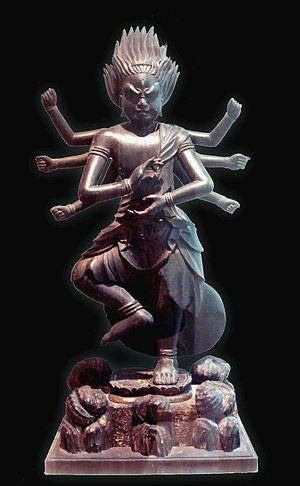
Le panthéon bouddhiste japonais désigne la multitude de divers bouddhas, bodhisattvas et divinités inférieures et d'éminents maîtres religieux du bouddhisme. Un Panthéon bouddhiste existe dans une certaine mesure dans le Mahāyāna, mais il est particulièrement caractéristique du Vajrayana bouddhisme ésotérique, y compris le bouddhisme tibétain et surtout le bouddhisme Shingon, qu'il a officialisé dans une large mesure. Dans l'ancien Panthéon bouddhiste japonais, plus de 3 000 bouddhas ou divinités ont été recensés, bien que de nos jours la plupart des temples se concentrent sur un bouddha et quelques bodhisattvas.
Ucchuṣma, mot sanskrit, est un vidyaraja dans le bouddhisme Vajrayāna. Il est appelé aussi le Diamant Tête au Feu, ch: Huǒtóu Jīngāng 火頭金剛, ja: Kazu Kongou.